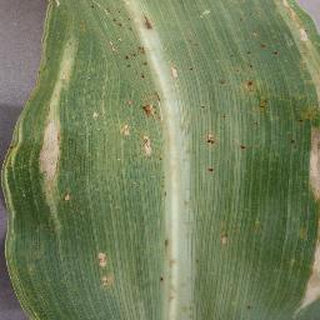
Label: corn_northern_leaf_blight